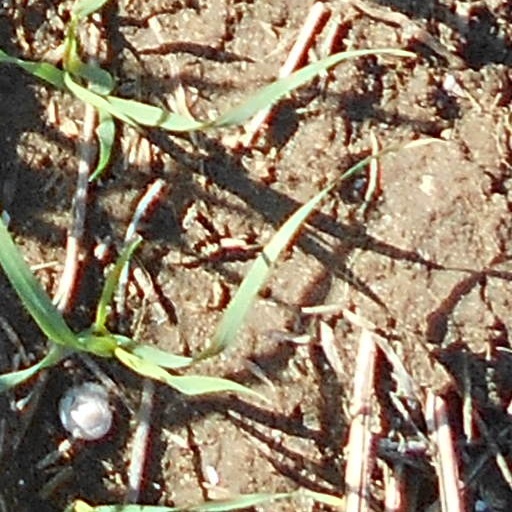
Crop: wheat